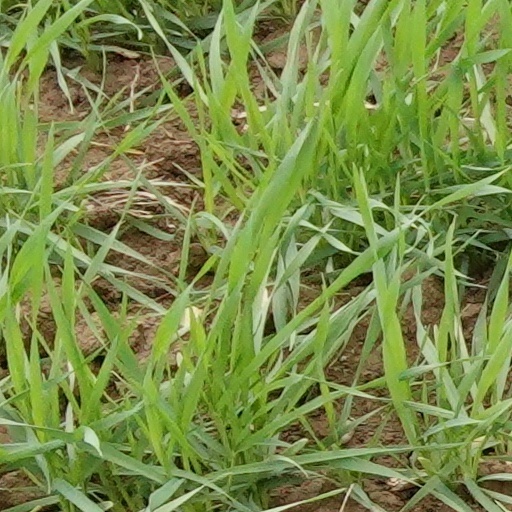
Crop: wheat